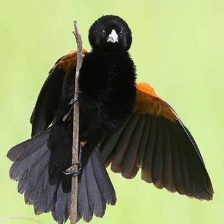
Species: FAN TAILED WIDOW
Scientific name: EUPLECTES AXILLARIS